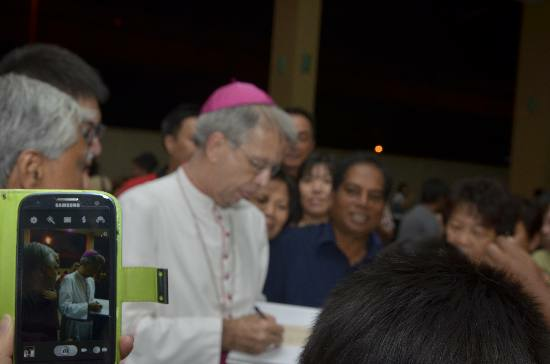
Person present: Yes